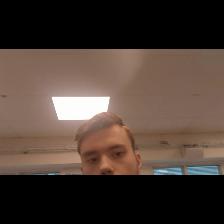
Label: Human